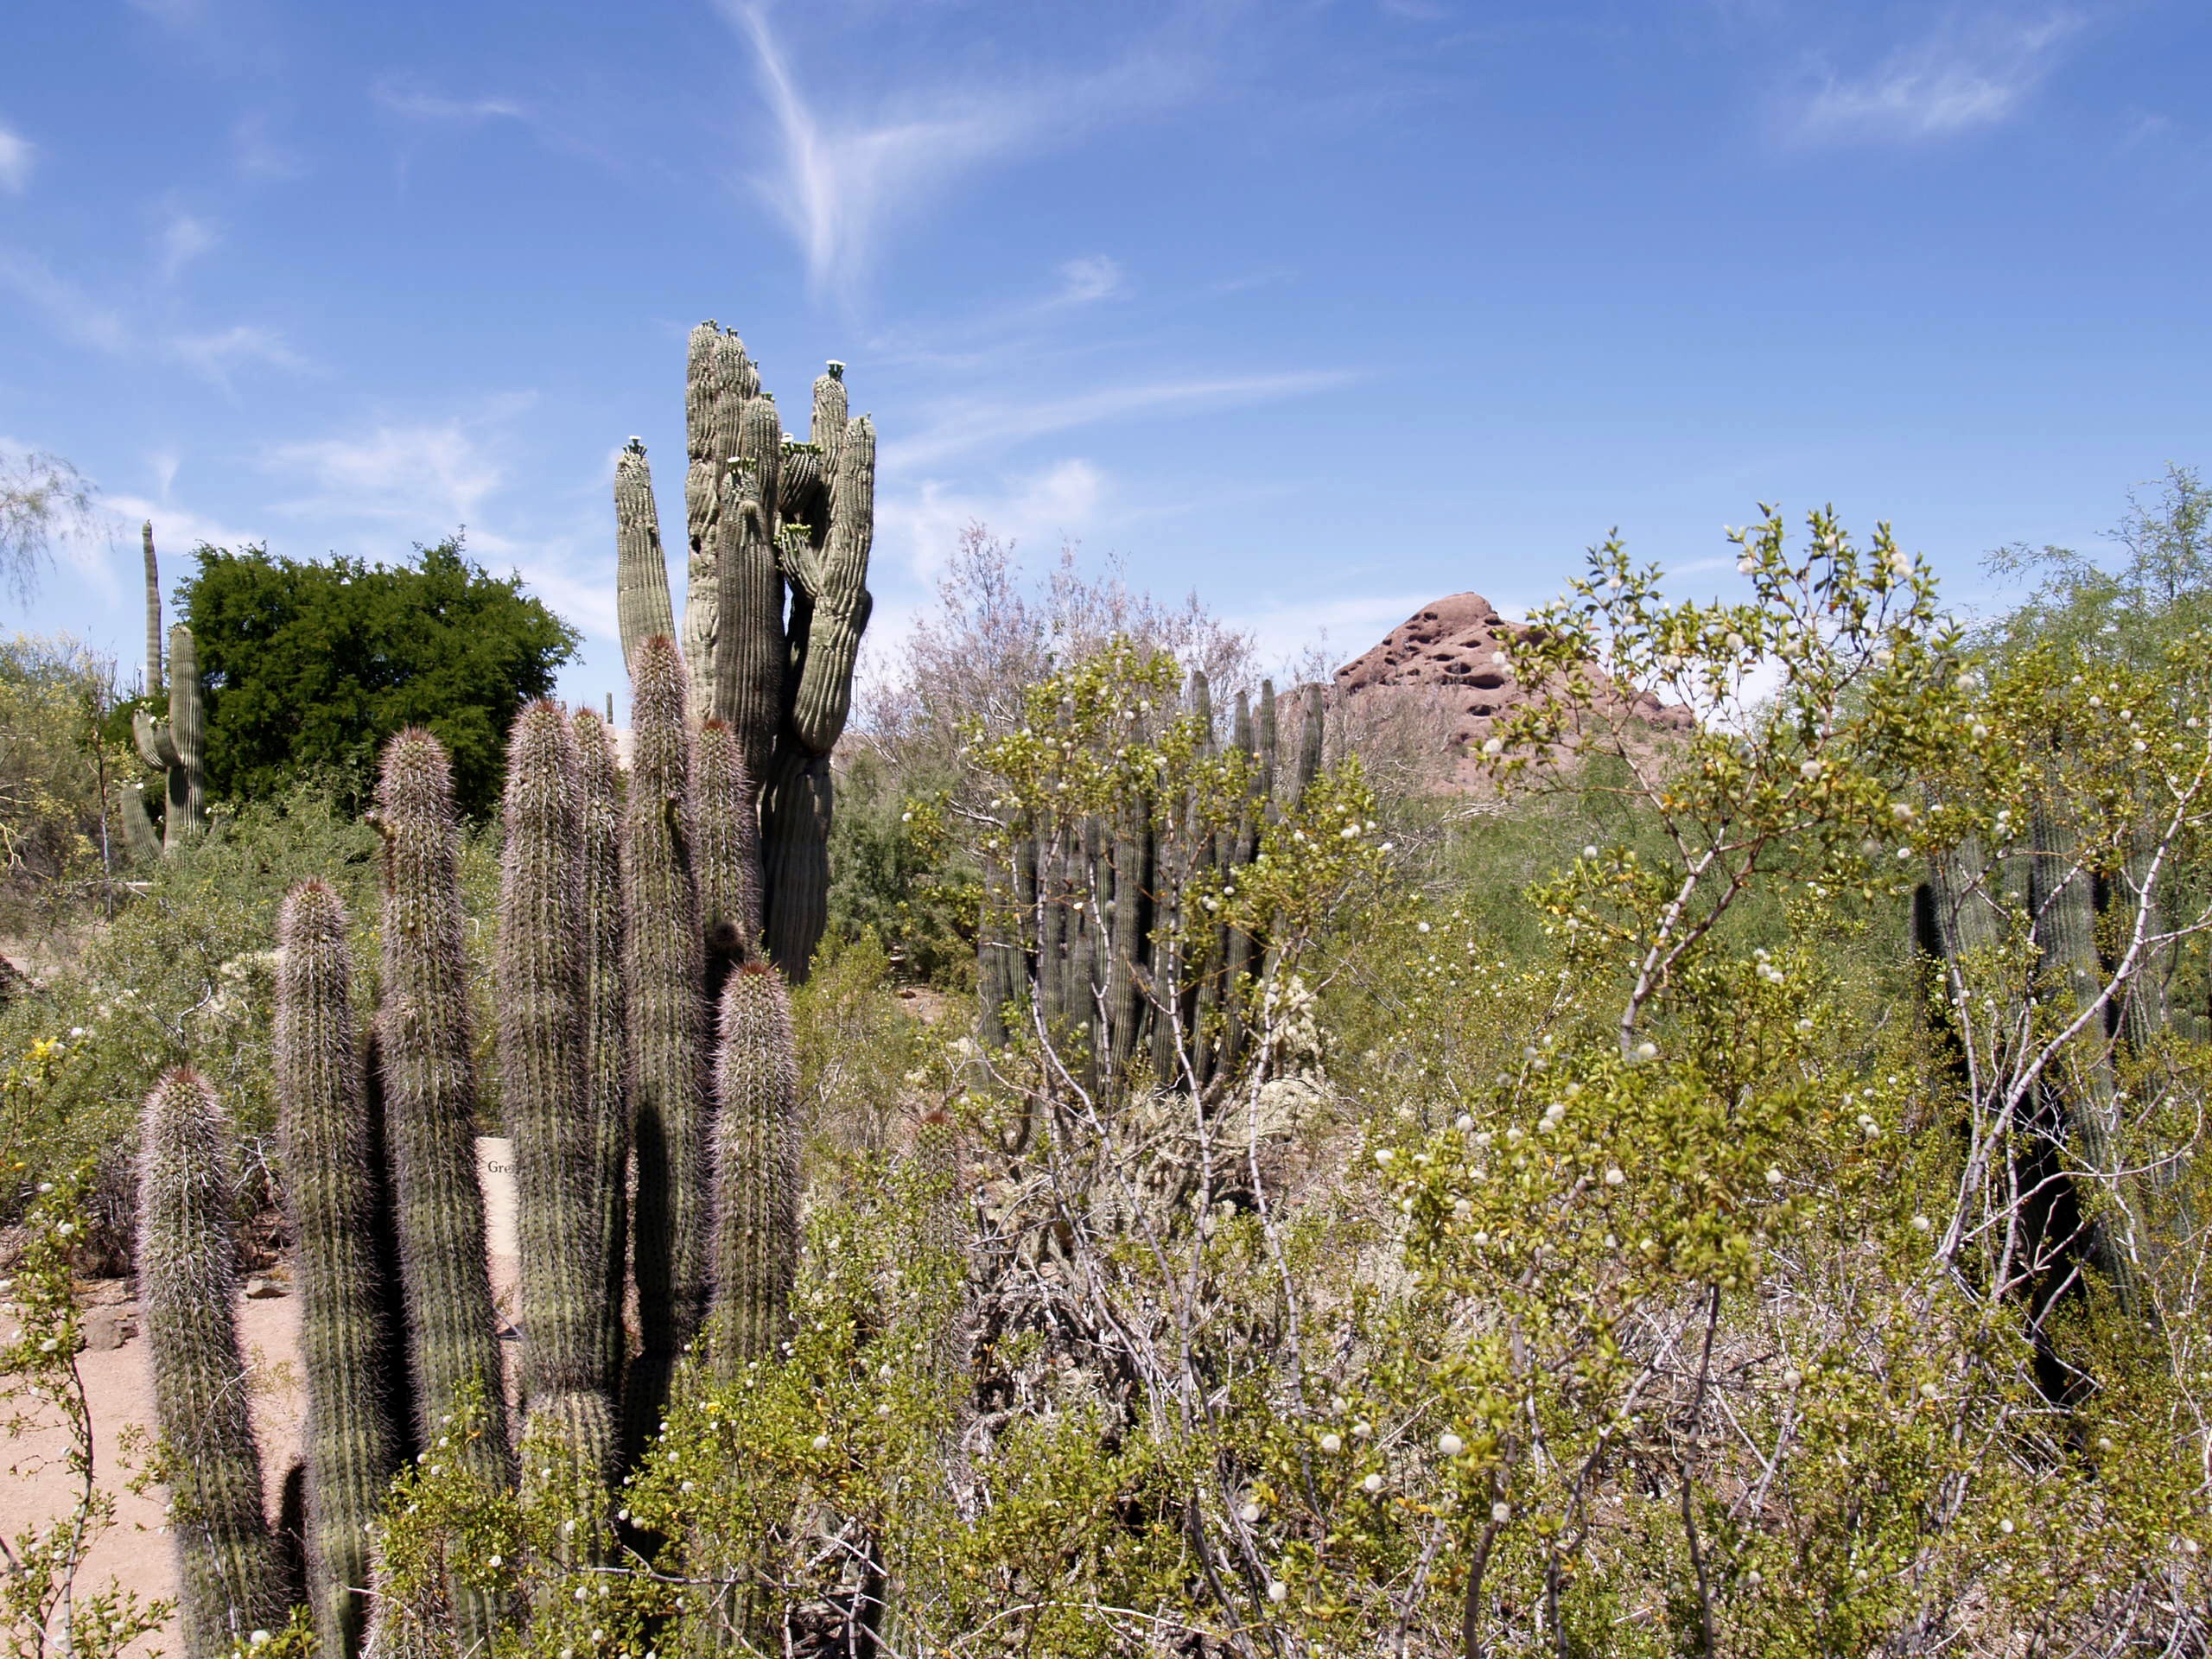
landscape, tree, nature, grass, rock, wilderness, mountain, cactus, plant, trail, desert, flower, dry, scenery, usa, ridge, plants, arizona, hot, ecosystem, natural environment, geographical feature